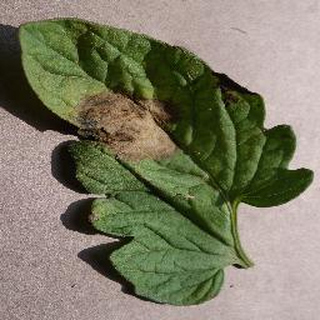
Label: tomato_late_blight